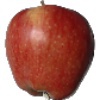
Label: Apple Red 1